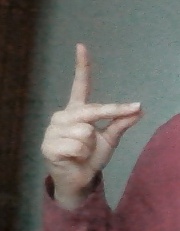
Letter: ta